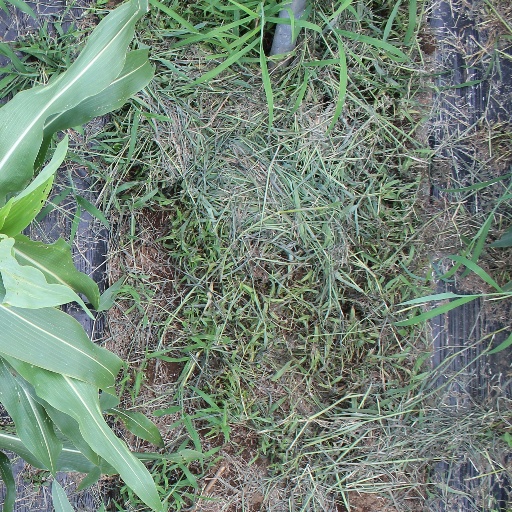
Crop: sorghum